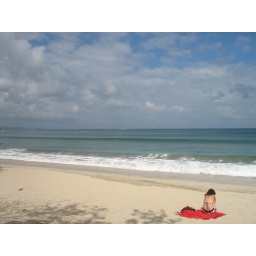
girl in the kuta beach